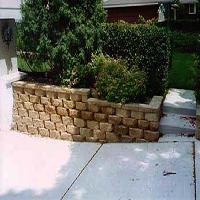
Weather: sun or clear